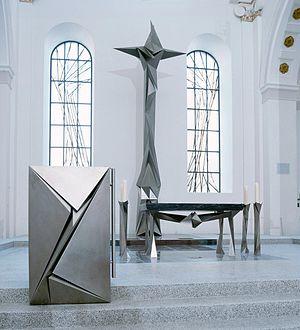
Erich Hauser, né le 15 décembre 1930 à Rietheim-Weilheim et mort le 28 mars 2004 à Rottweil, est un sculpteur allemand.